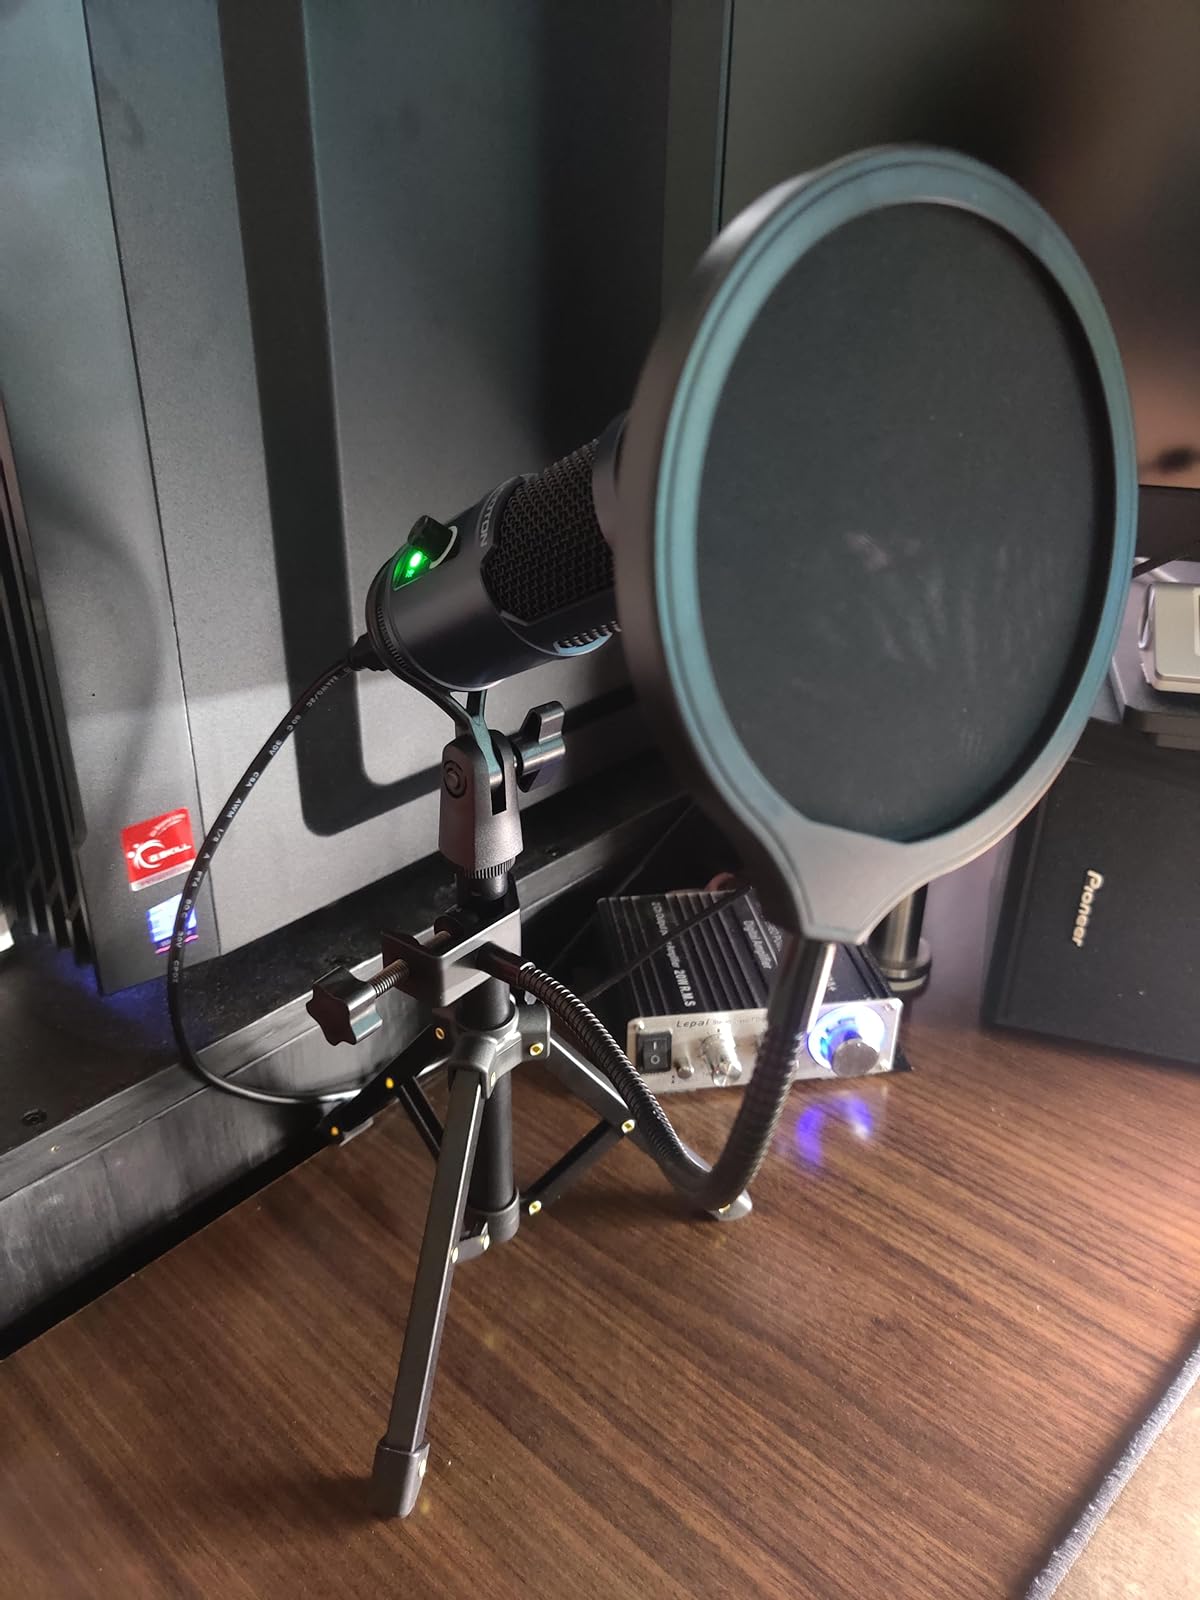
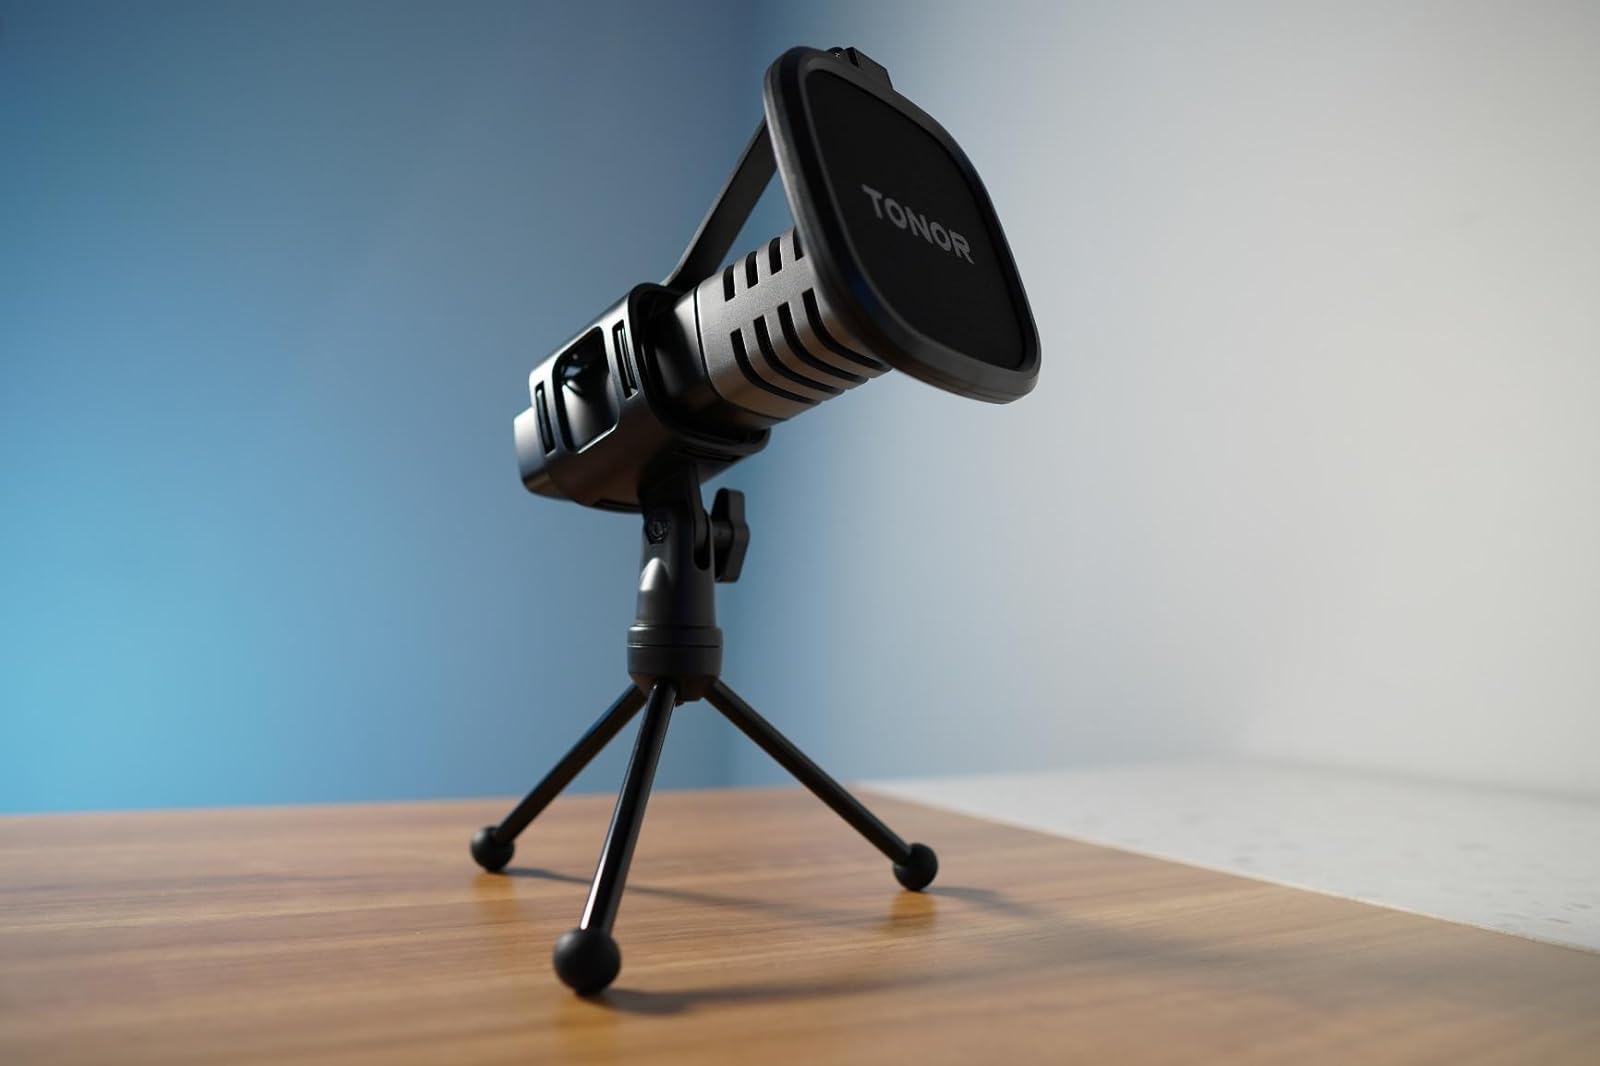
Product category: microphone
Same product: no